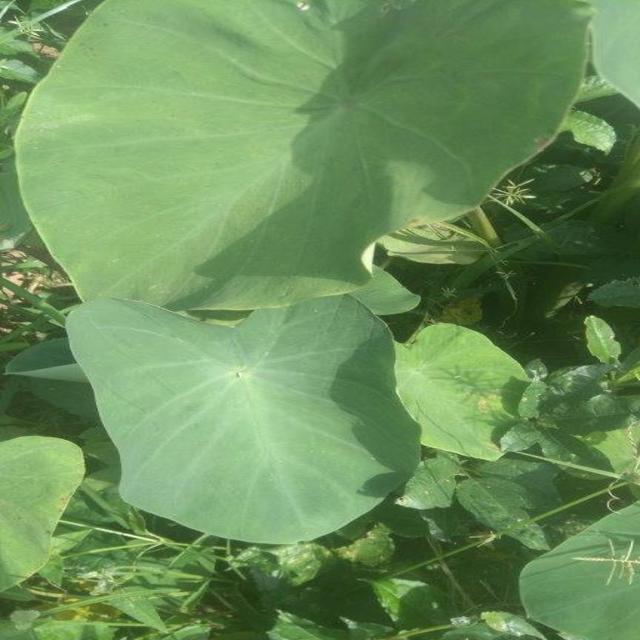
Label: Healthy